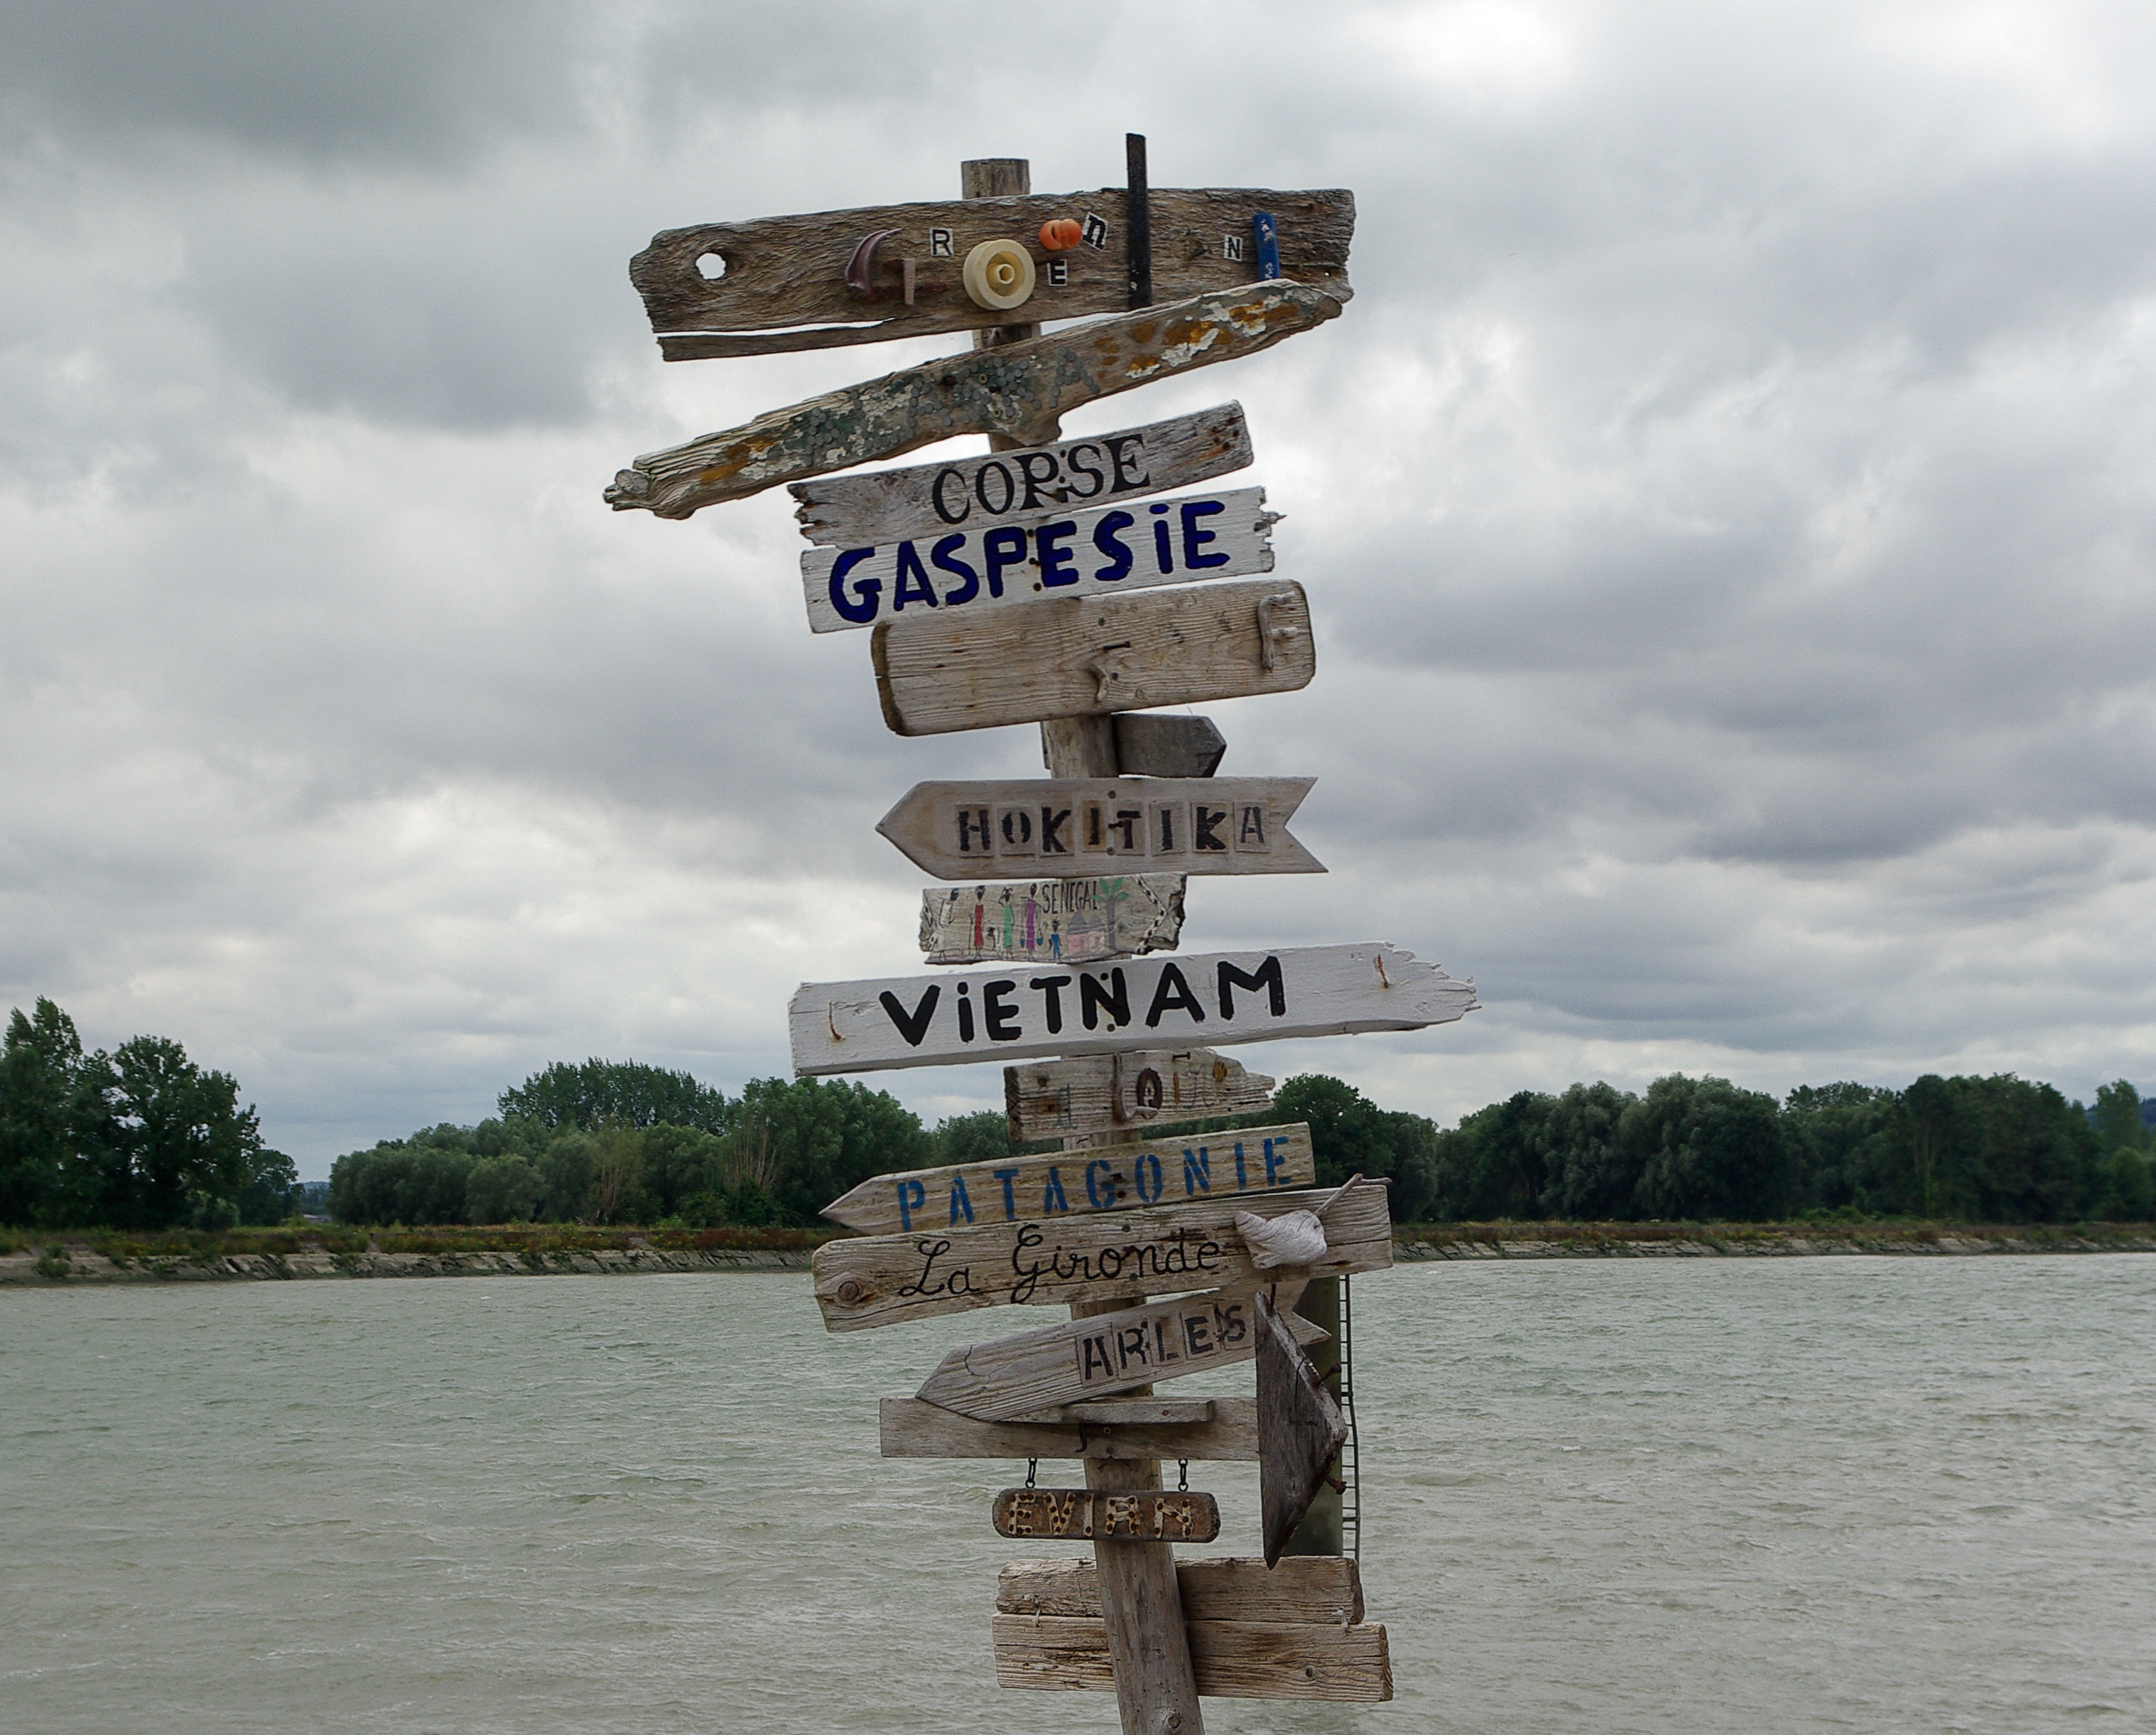
sea, water, vacation, travel, direction, vehicle, panel